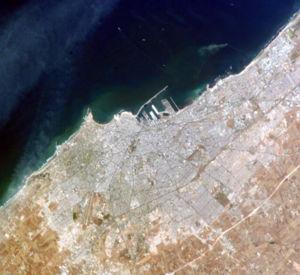
Au Maroc, la définition de la « ville » ou des localités urbaines délimitées sur la base de codes géographiques, propre aux besoins du pays et mise en place par le Haut-Commissariat au plan, est double — administrative et statistique — et sert à déterminer la population urbaine à l'occasion des recensements.